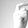
ASL letter: X